Explorer Scouts (The Scout Association)

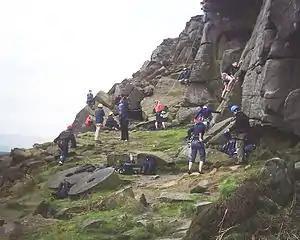
Explorer Scouts climbing at Stanage Edge, Yorkshire

When the section was first launched in 2002, the Explorer Scout logo consisted of two scalene triangular shapes with curved corners overlapping each other with the word 'Explorers' inside the common area of both shapes. The colours used in logo, namely yellow and green, were the main colours for the section. A custom typeface called Explorer was used for the logo and for headings in Explorer Scout branded publications, with Frutiger used for body text in line with the rest of the association. Explorer was created to portray a "adventurous personality", fitting in well with the association brand focusing on everyday adventure introduced in 2008, and building on the previous positioning of Explorer Scouts as being "Extreme, Challenging and Streetwise".